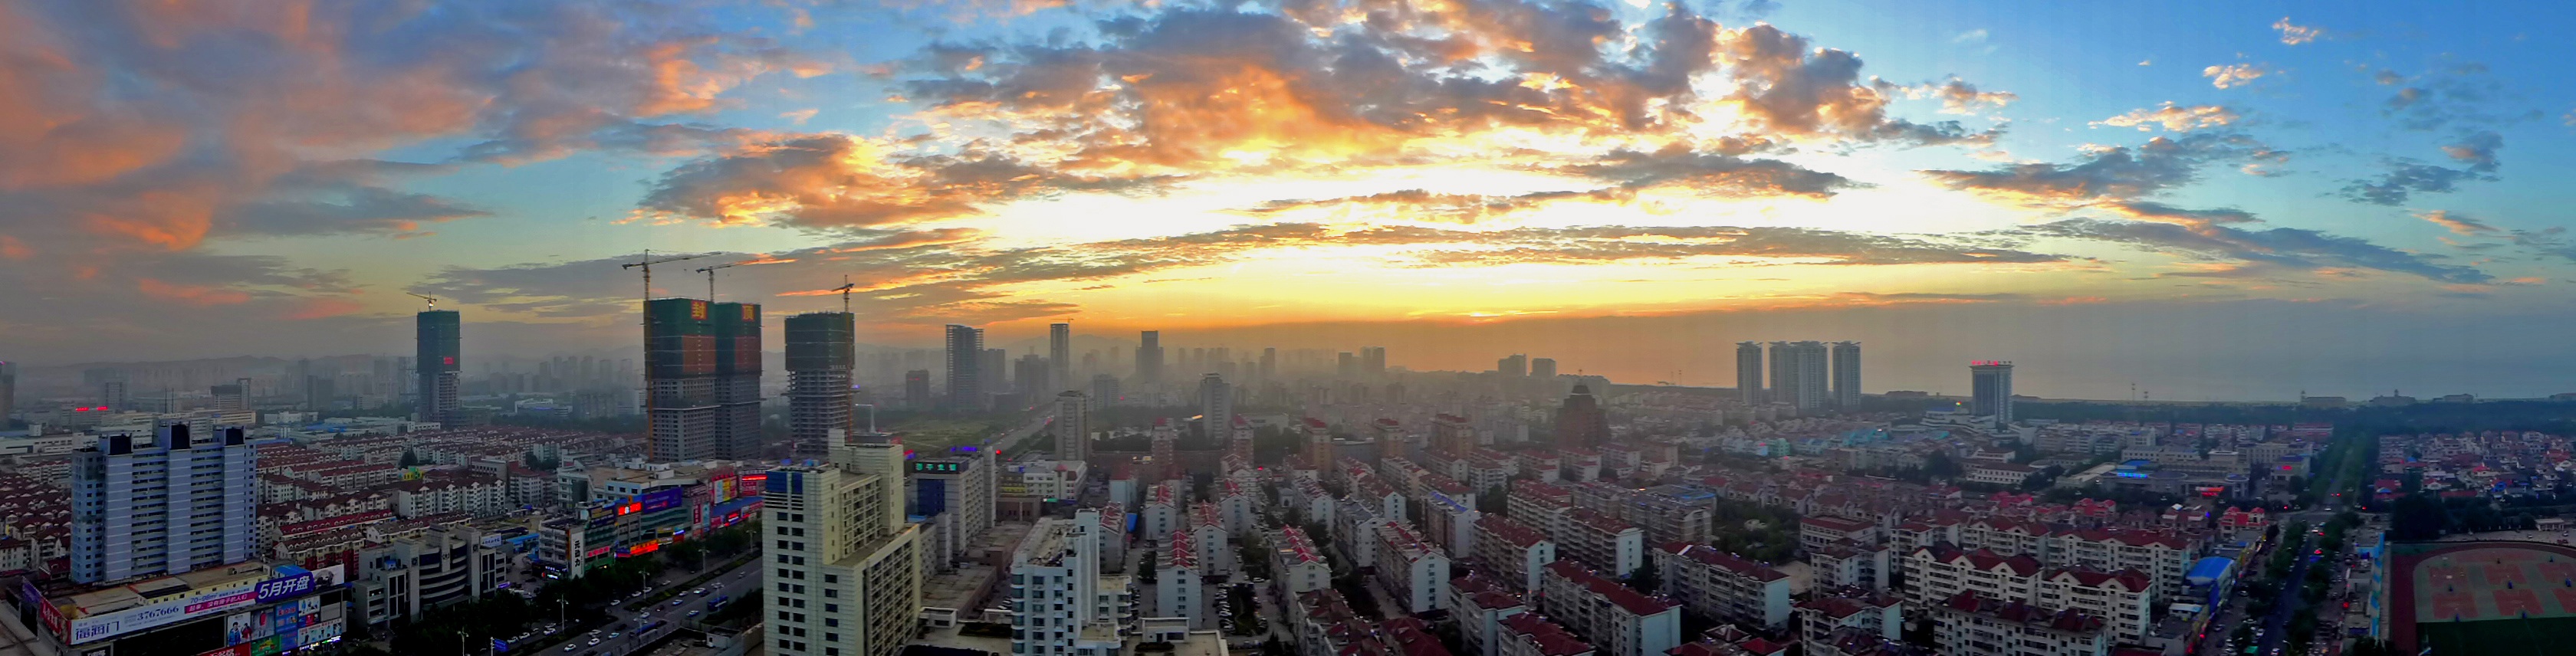
horizon, sky, sunset, skyline, city, skyscraper, cityscape, panorama, dusk, evening, metropolis, yantai